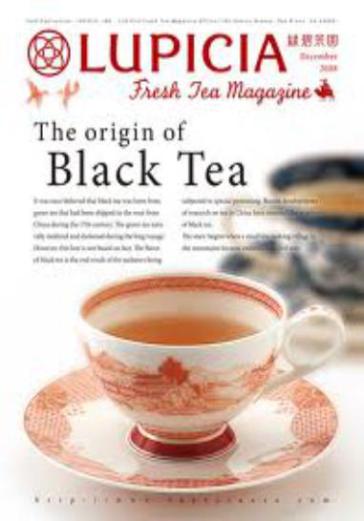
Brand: lupicia
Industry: Food